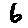
Label: 6